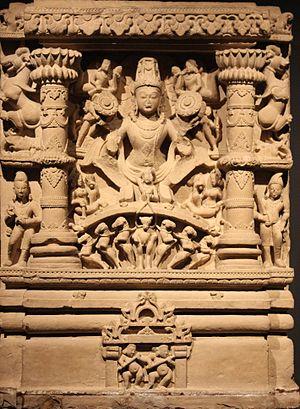
Dans l'hindouisme, Sūrya est le dieu Soleil, fils d'Āditi et de Kashyapa. Il a quatre épouses, Samjnâ, la connaissance, Râjnî, la souveraineté, Prabhâ, la lumière et Châyâ, l'ombre. C'est le père de Manu, le premier homme et le législateur de l'humanité, mais aussi de Yama, le dieu de la Mort et de Yamî qui deviendra, après sa mort, la rivière Yamunâ, un des trois fleuves les plus sacrés de l'hindouisme.